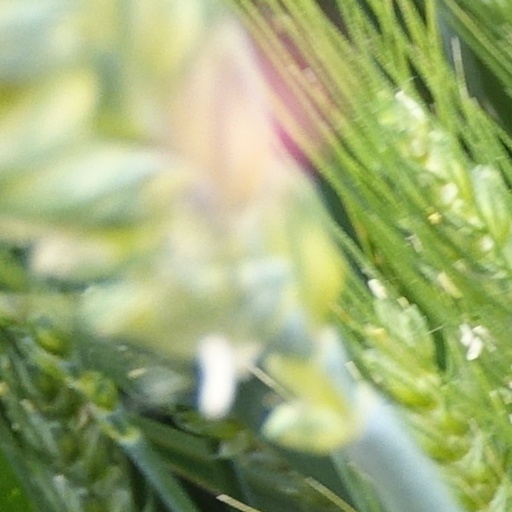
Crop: wheat